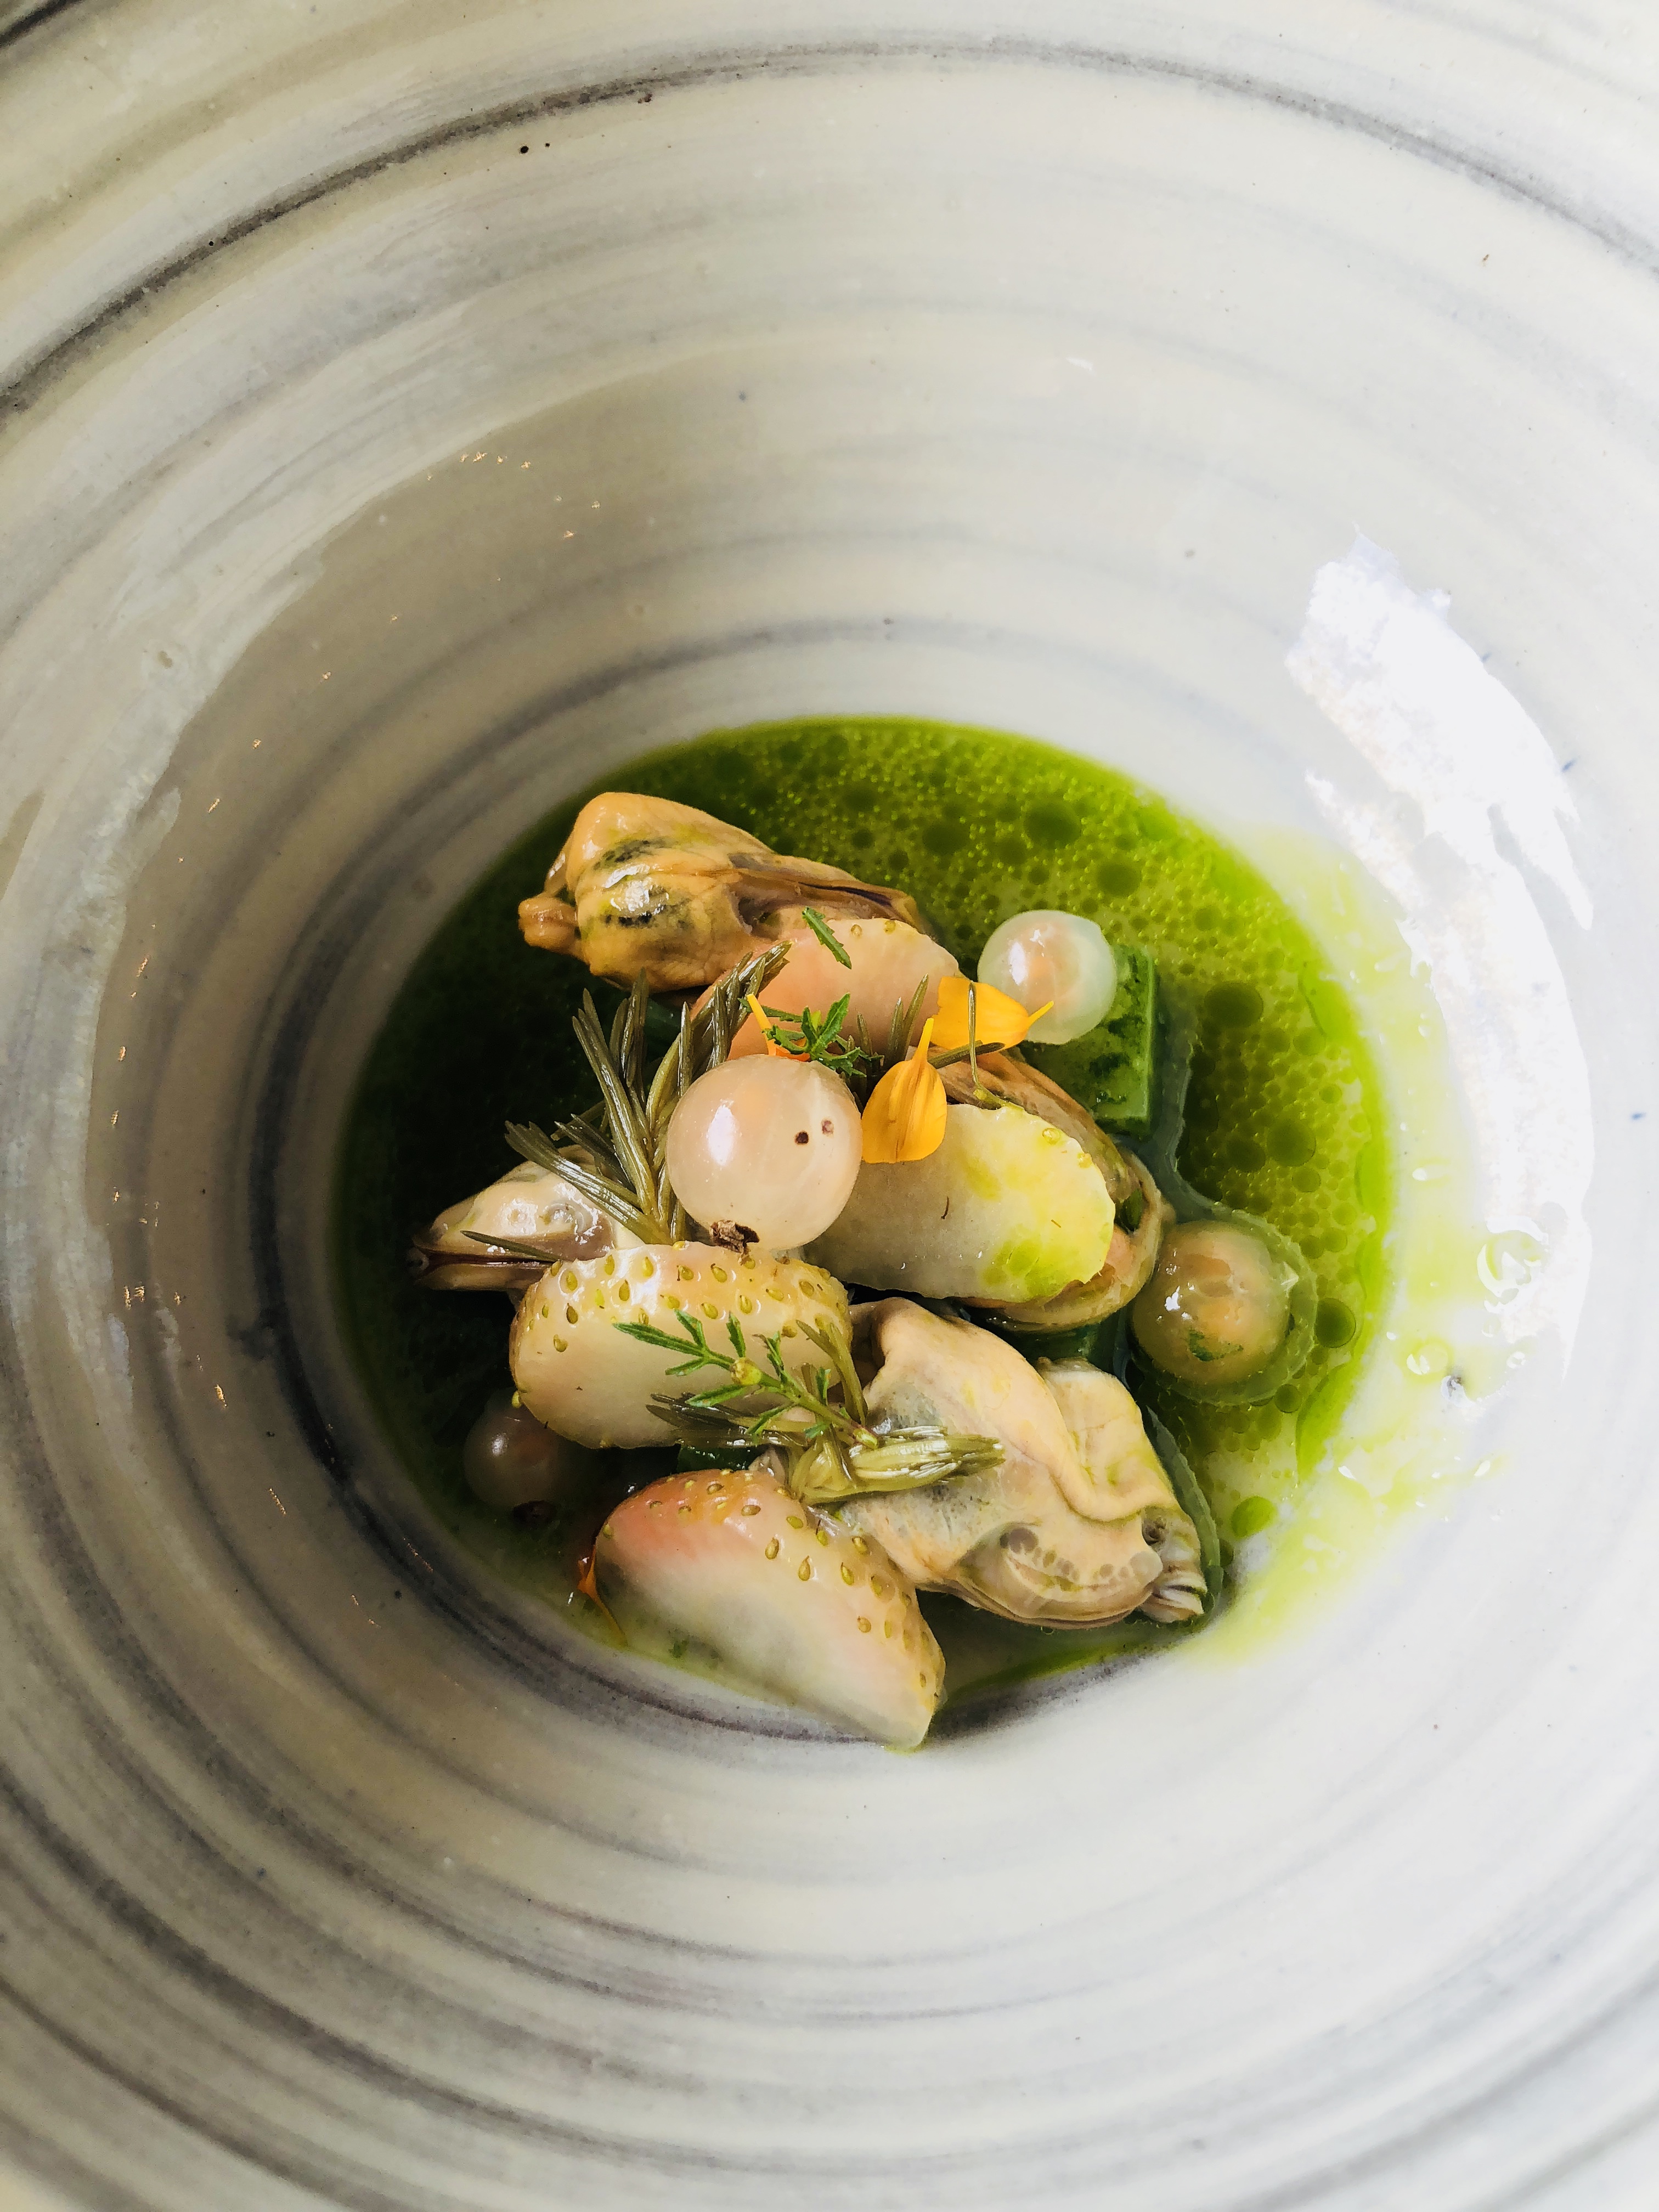
dish, food, cuisine, ingredient, produce, recipe, vegetable, dill, herb